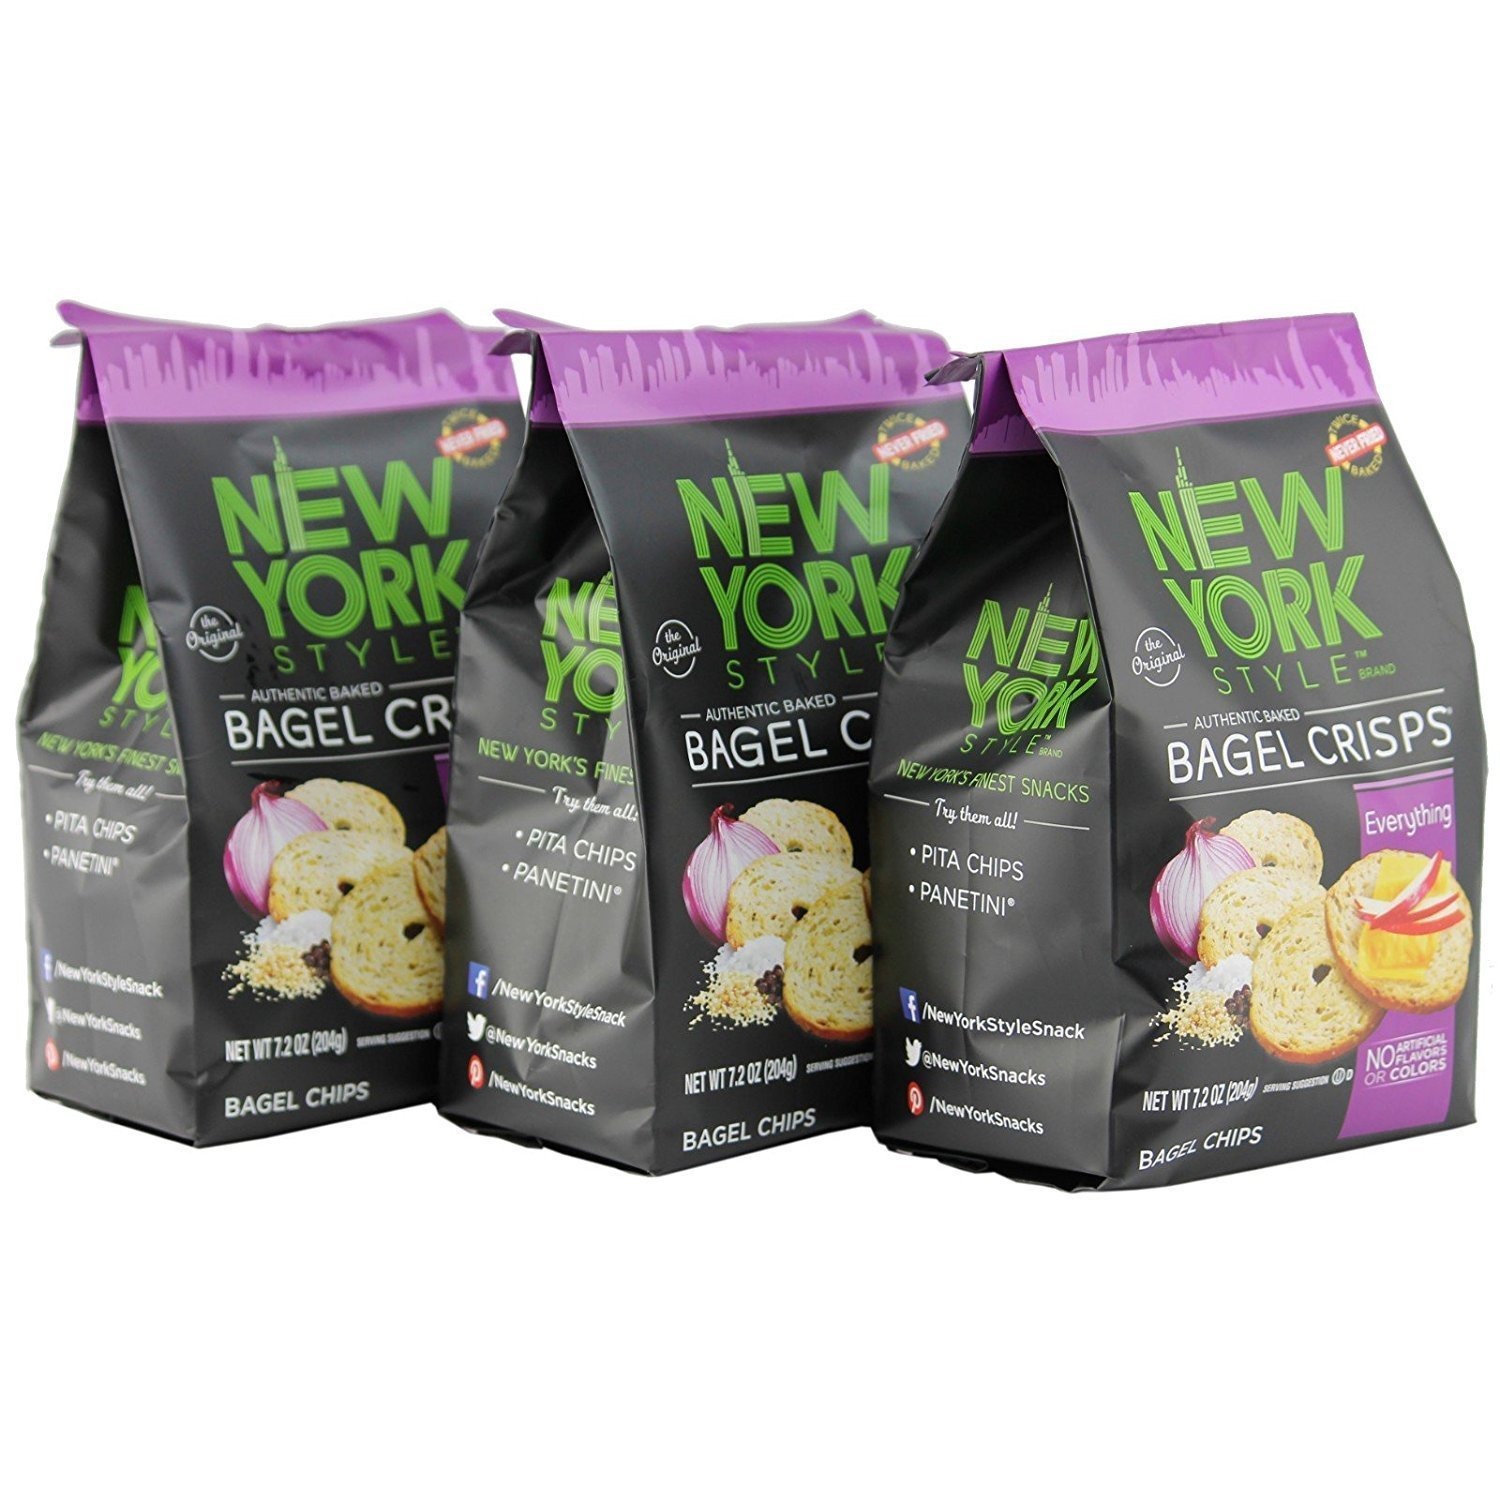
Item Name: New York Style Bagel Crisps, Everything, 7.2 Ounce (Pack of 3)
Bullet Point 1: The Authentic Twice Baked Tasty Crisps From New York City Bakeries
Bullet Point 2: No Artificial Flavors Or Colors, Never Fried
Bullet Point 3: Best Party Time Snack
Bullet Point 4: Eat Right Out Of Bag, Garnish With Cheese, Add to Soup, Crumble On Salad
Bullet Point 5: Contains Soy And Wheat.
Value: 21.6
Unit: oz

Price: 12.845